Mint-made errors

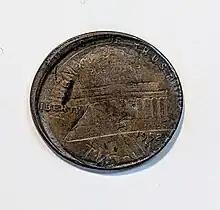
U.S. Lincoln cent (obverse) with impression of a Lincoln reverse due to post-mint compression damage from a train

Lines, called trails, transfer to coins from dies made using the modern high pressure "single pressing" process. When images are impressed into dies using the process, the displaced metal moves out into fields leaving visible lines on the dies. The dies themselves are called trail dies. Coins on which the lines appear are simply called trails. Trails were first noted on Lincoln Memorial steps found on the reverse of one cent coins minted from 1959 to 2008. The trails gave the steps the appearance of being wavy. The term wavy steps is still used to refer to trails found on the memorial steps, but the term trails is more commonly used to refer to lines found elsewhere.